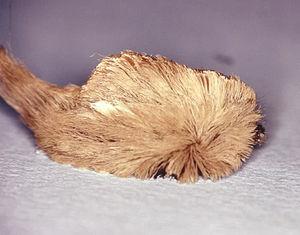
Megalopyge opercularis est une espèce de lépidoptères de la famille des Megalopygidae, vivant en Amérique du Nord et centrale.